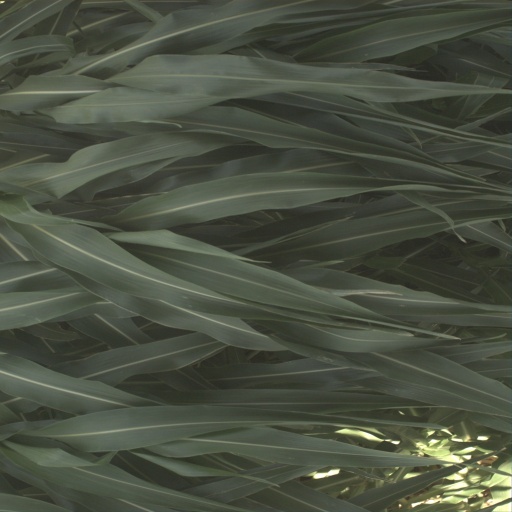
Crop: sorghum